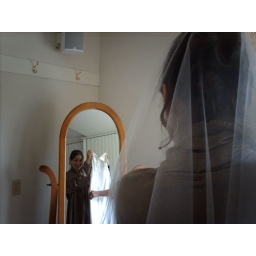
Val inspects dress in mirror